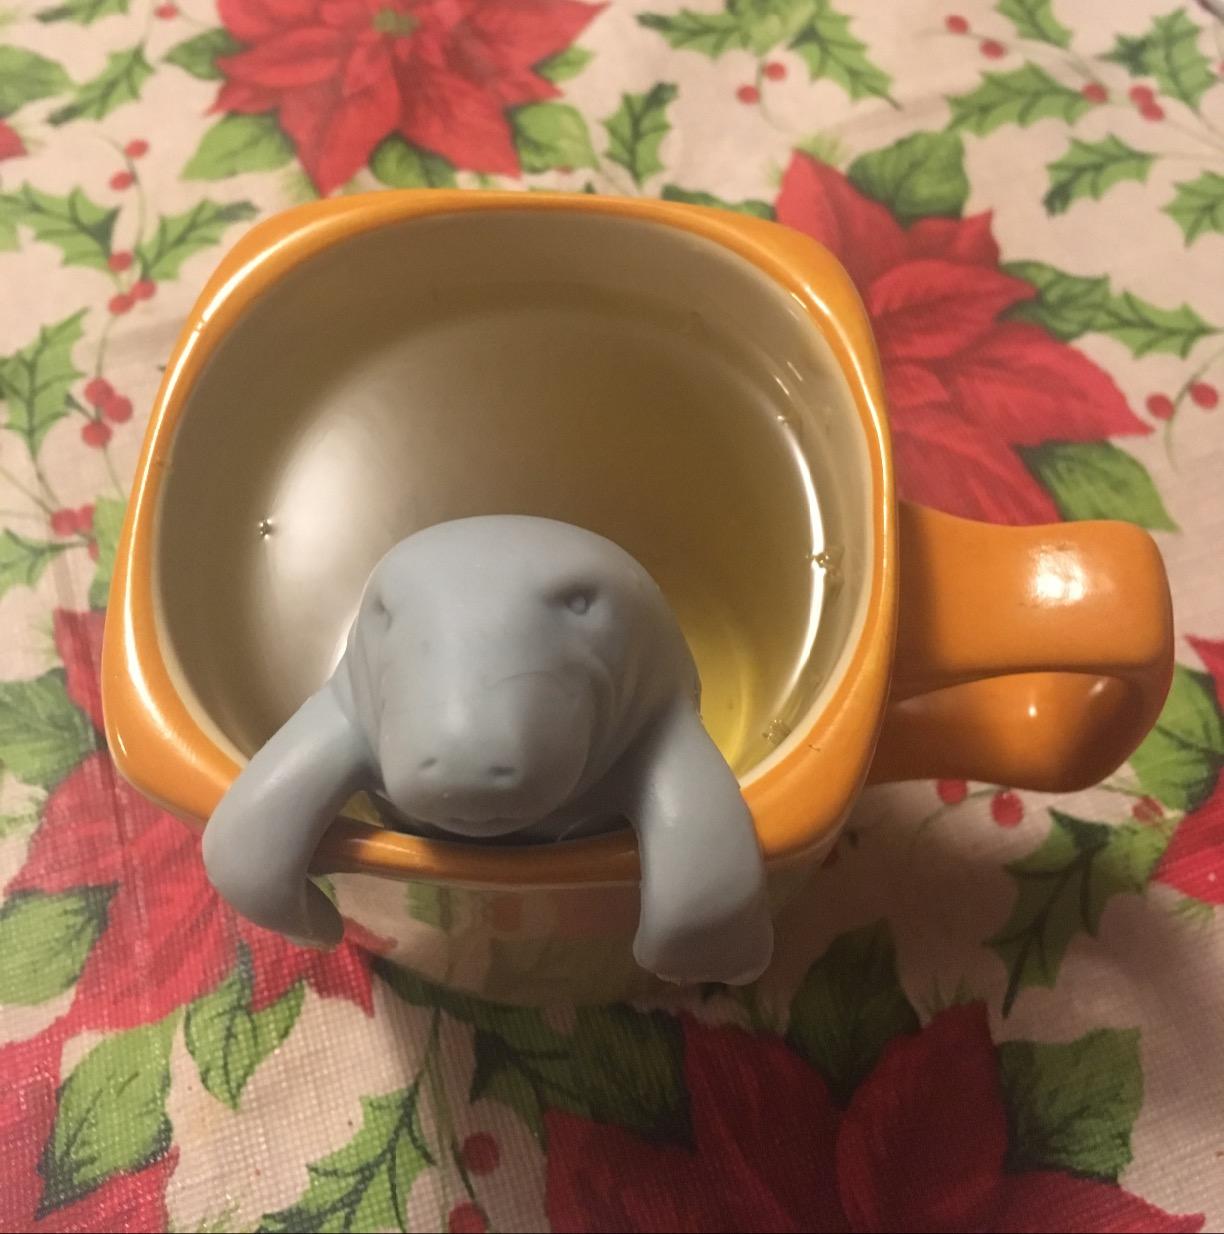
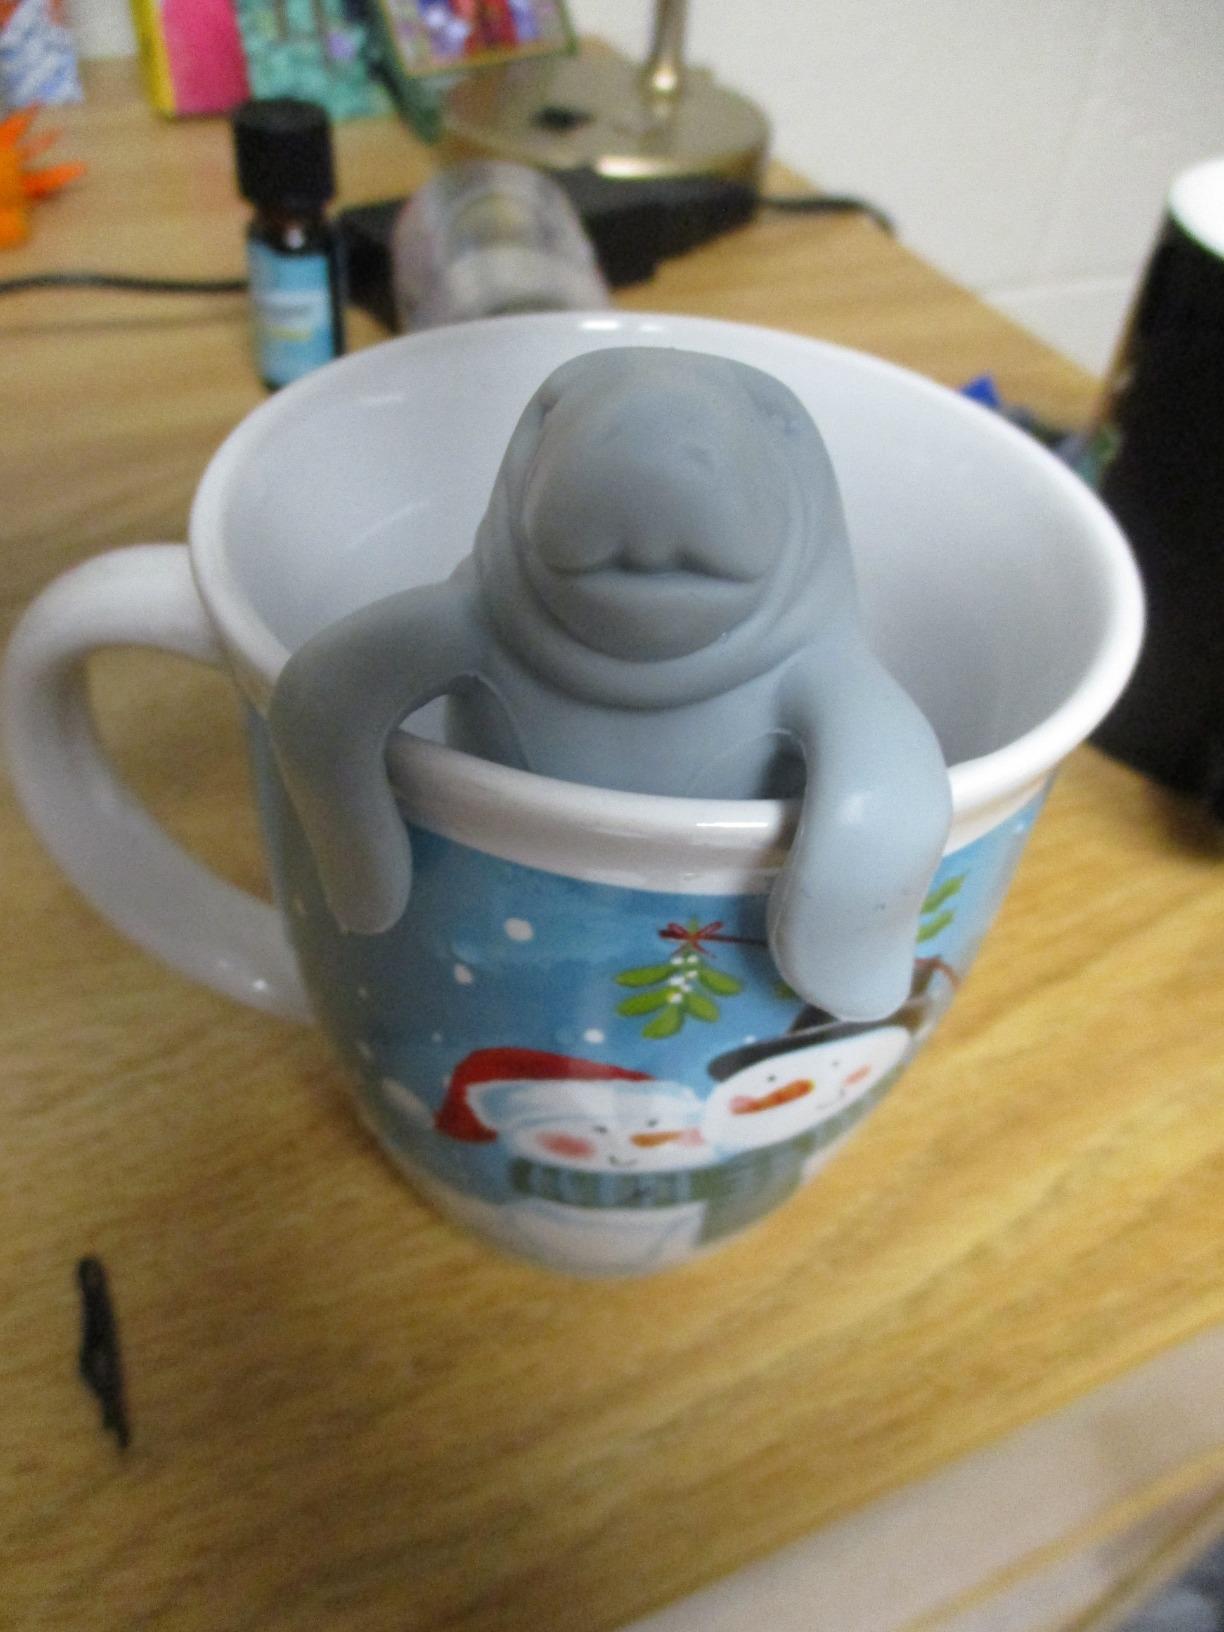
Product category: items_tea
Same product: yes